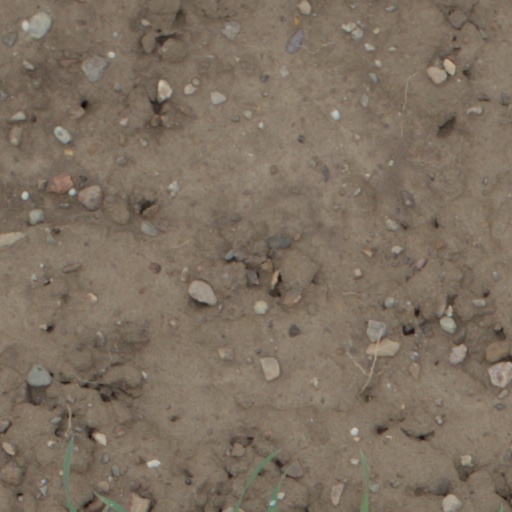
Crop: wheat